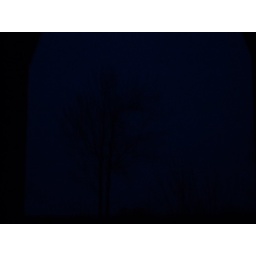
blue sky /w black trees in front